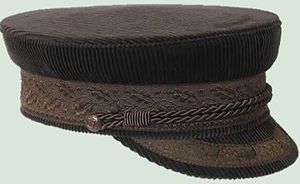
Prinz-Heinrich-Mütze
Prinz-Heinrich-Mütze i fløjl
Prinz-Heinrich-Mütze er en type kasket, der er opkaldt efter den kejserlige tyske storadmiral Heinrich af Preussen, der var lillebror til kejser Wilhelm 2. Prinz-Heinrich-Mütze går tilbage til den kesjerlige yachtklub, som igen var baseret på uniformskasketterne i den kejserlige flåde.